Spencer, Virginia

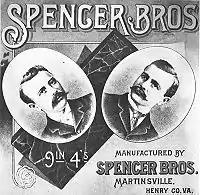
Label of Spencer Bros. Tobacco, one of three early plug chewing tobacco companies founded by the Spencer family of Spencer, Virginia

Spencer was the founding site of the Spencer Bros. Tobacco Company, as well as the D.H. Spencer & Sons Tobacco, both begun by the Spencer family, with operations at Spencer, and later at Martinsville, Danville and elsewhere. The family-owned firm later became one of the nation's largest manufacturers of plug chewing tobacco with its well-known brand 'Calhoun' and others. The Spencer family built Grassdale Farm, their tobacco plantation, beginning in the eighteenth century. Grassdale, once called "The Homestead," is on the National Register of Historic Places.